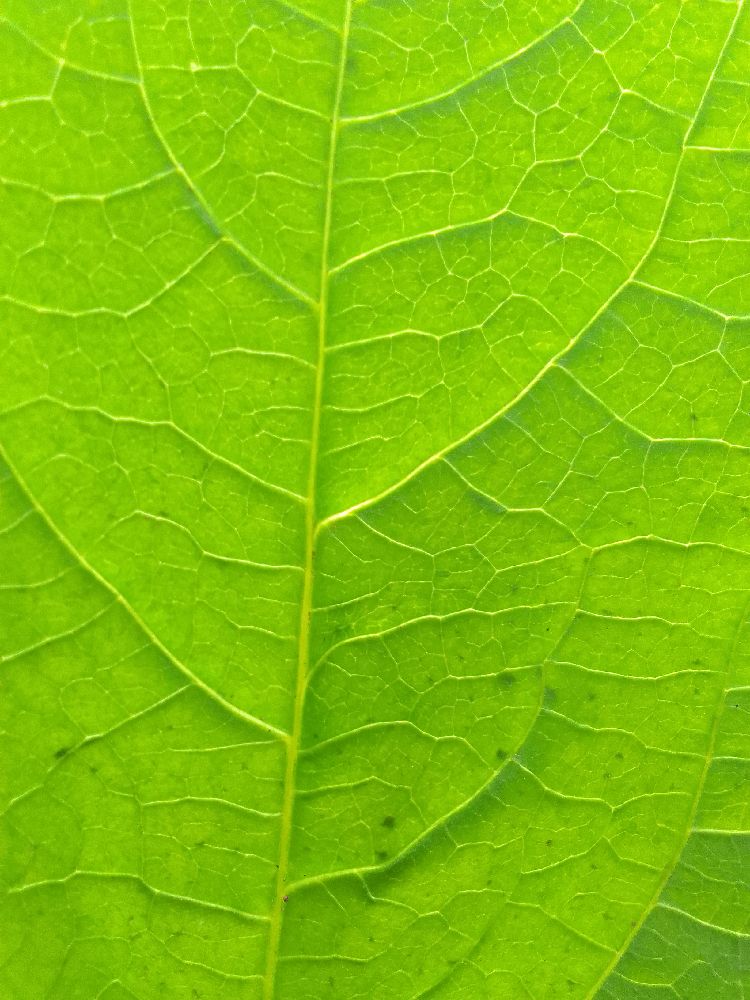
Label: healthy